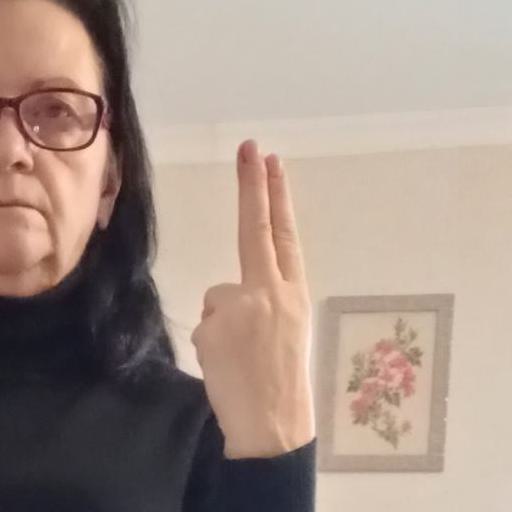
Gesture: two_up_inverted